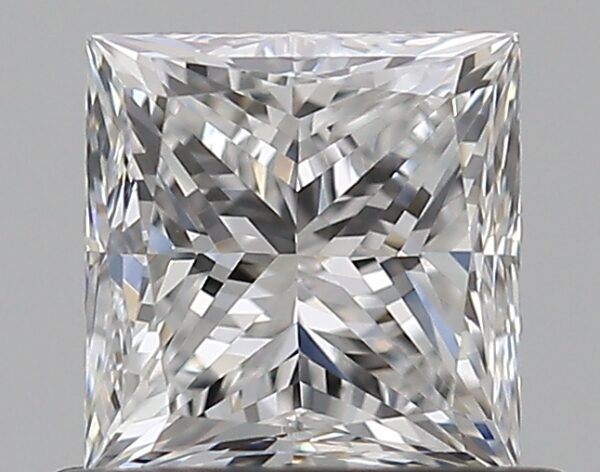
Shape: princess
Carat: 0.65
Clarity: VS2
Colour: E
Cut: VG
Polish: EX
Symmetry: VG
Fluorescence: N
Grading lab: GIA
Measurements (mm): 4.69 x 4.55 x 3.46